Woody Woodpecker Racing

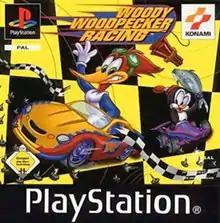
European PlayStation cover art

Woody Woodpecker Racing is a 2000 kart racing video game developed by Syrox Developments and published by Konami for the PlayStation and Microsoft Windows. The game showcases characters from the "Woody Woodpecker" franchise within the context of a kart racing game.